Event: Nepal Earthquake
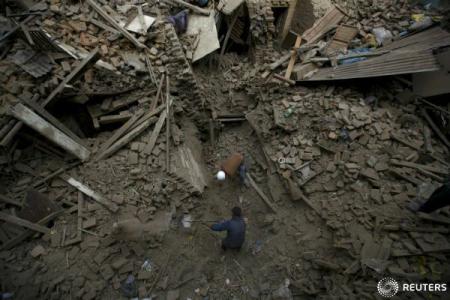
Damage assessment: damage